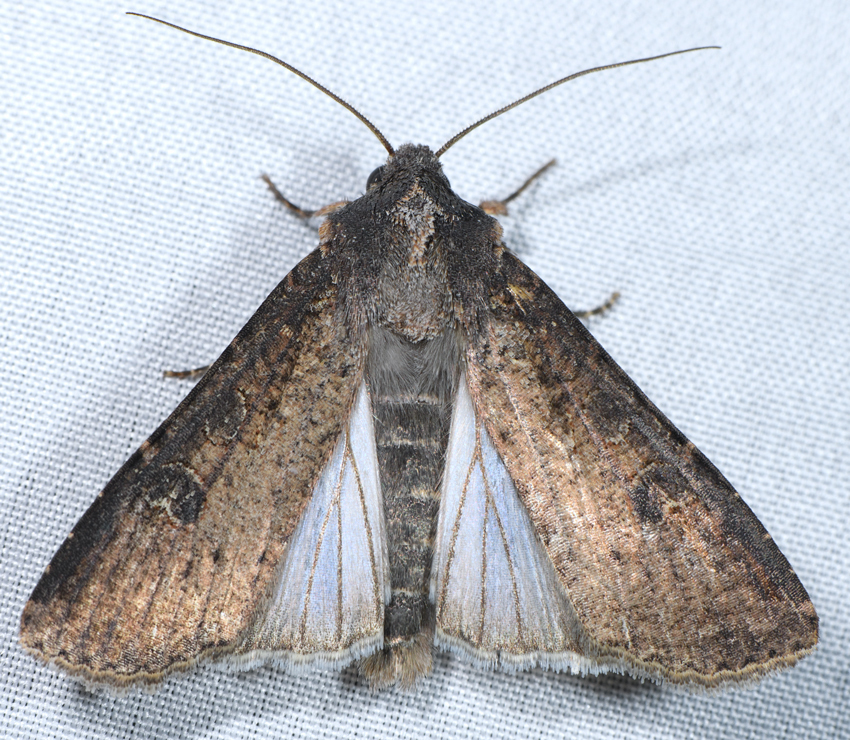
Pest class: cutworms